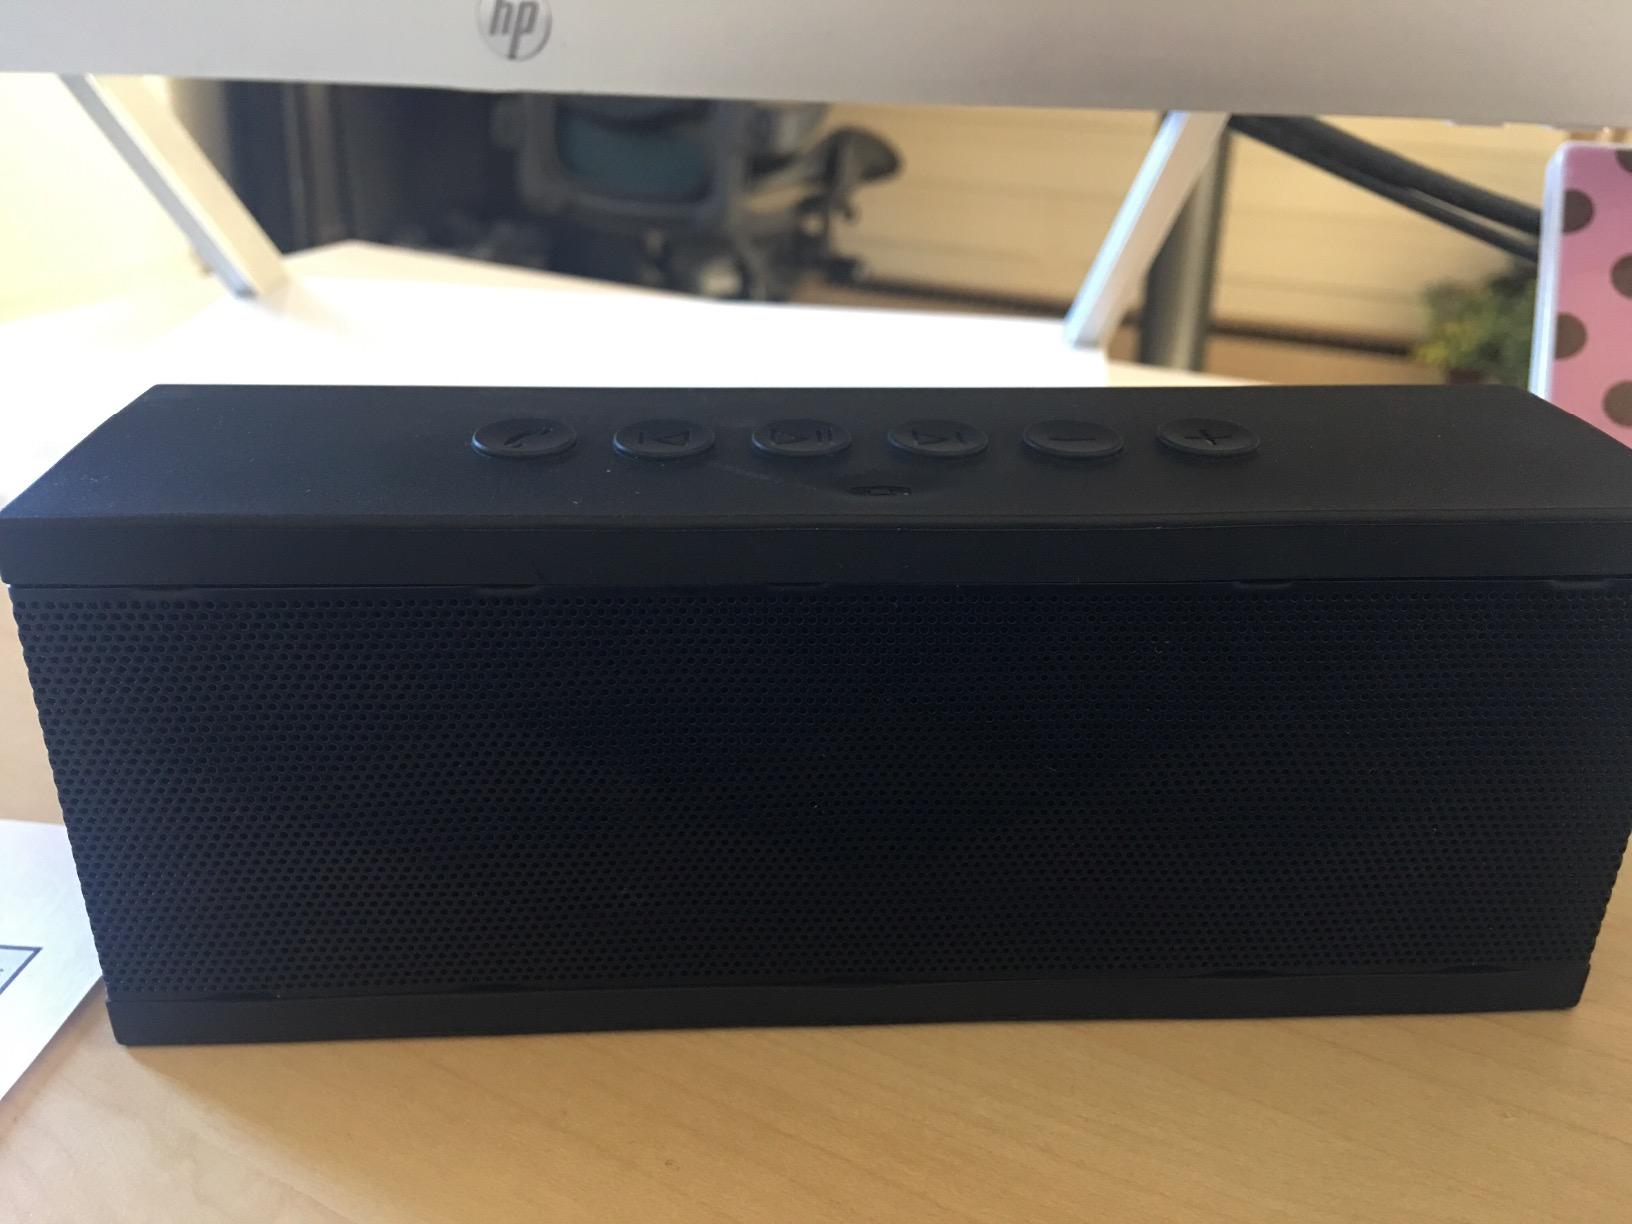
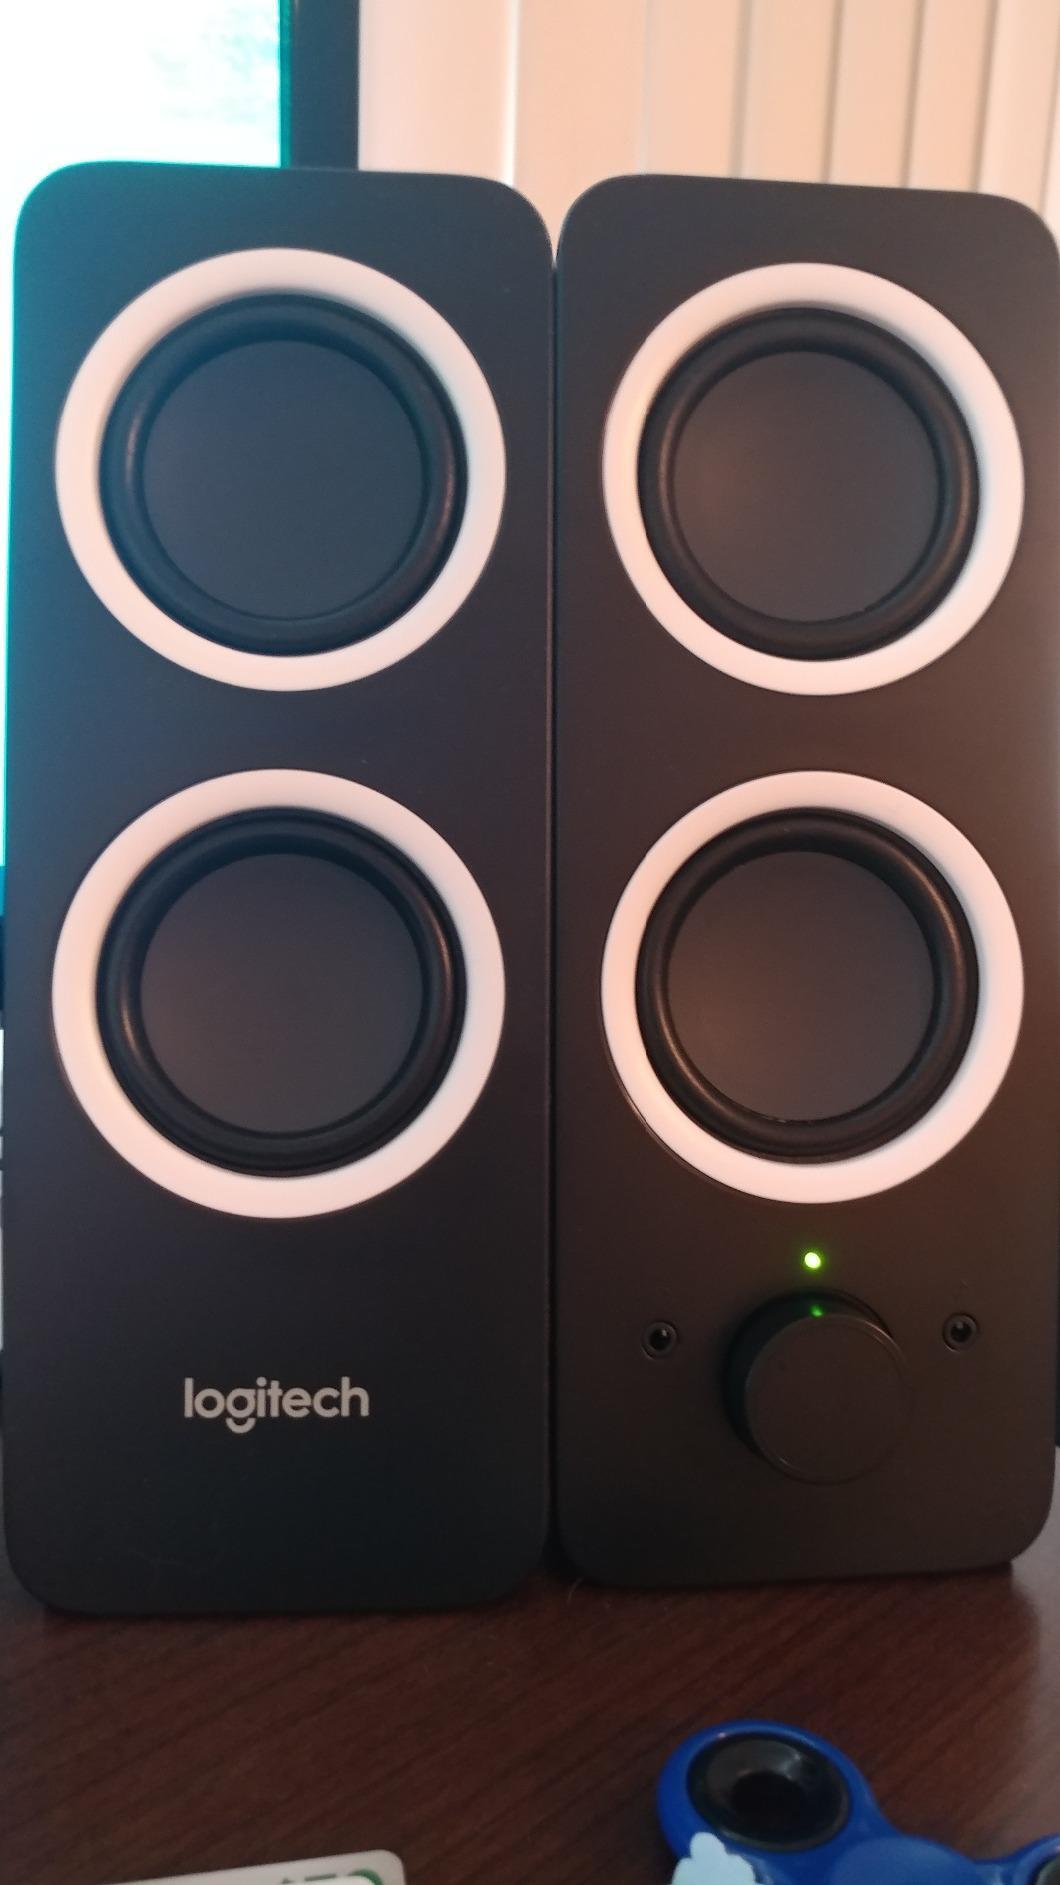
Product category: speaker
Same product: no